Paul King (director)

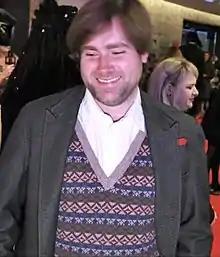
King at the 2015 British Academy Children's Awards

Paul Thomas King (born 29 July 1978) is an English screenwriter and director. He works in television, film and theatre, and specialises in comedy. He directed all 20 episodes of the BBC surreal comedy series "The Mighty Boosh" (2004–2007), and in 2005 he earned a British Academy Television Award nomination for Best New Director.